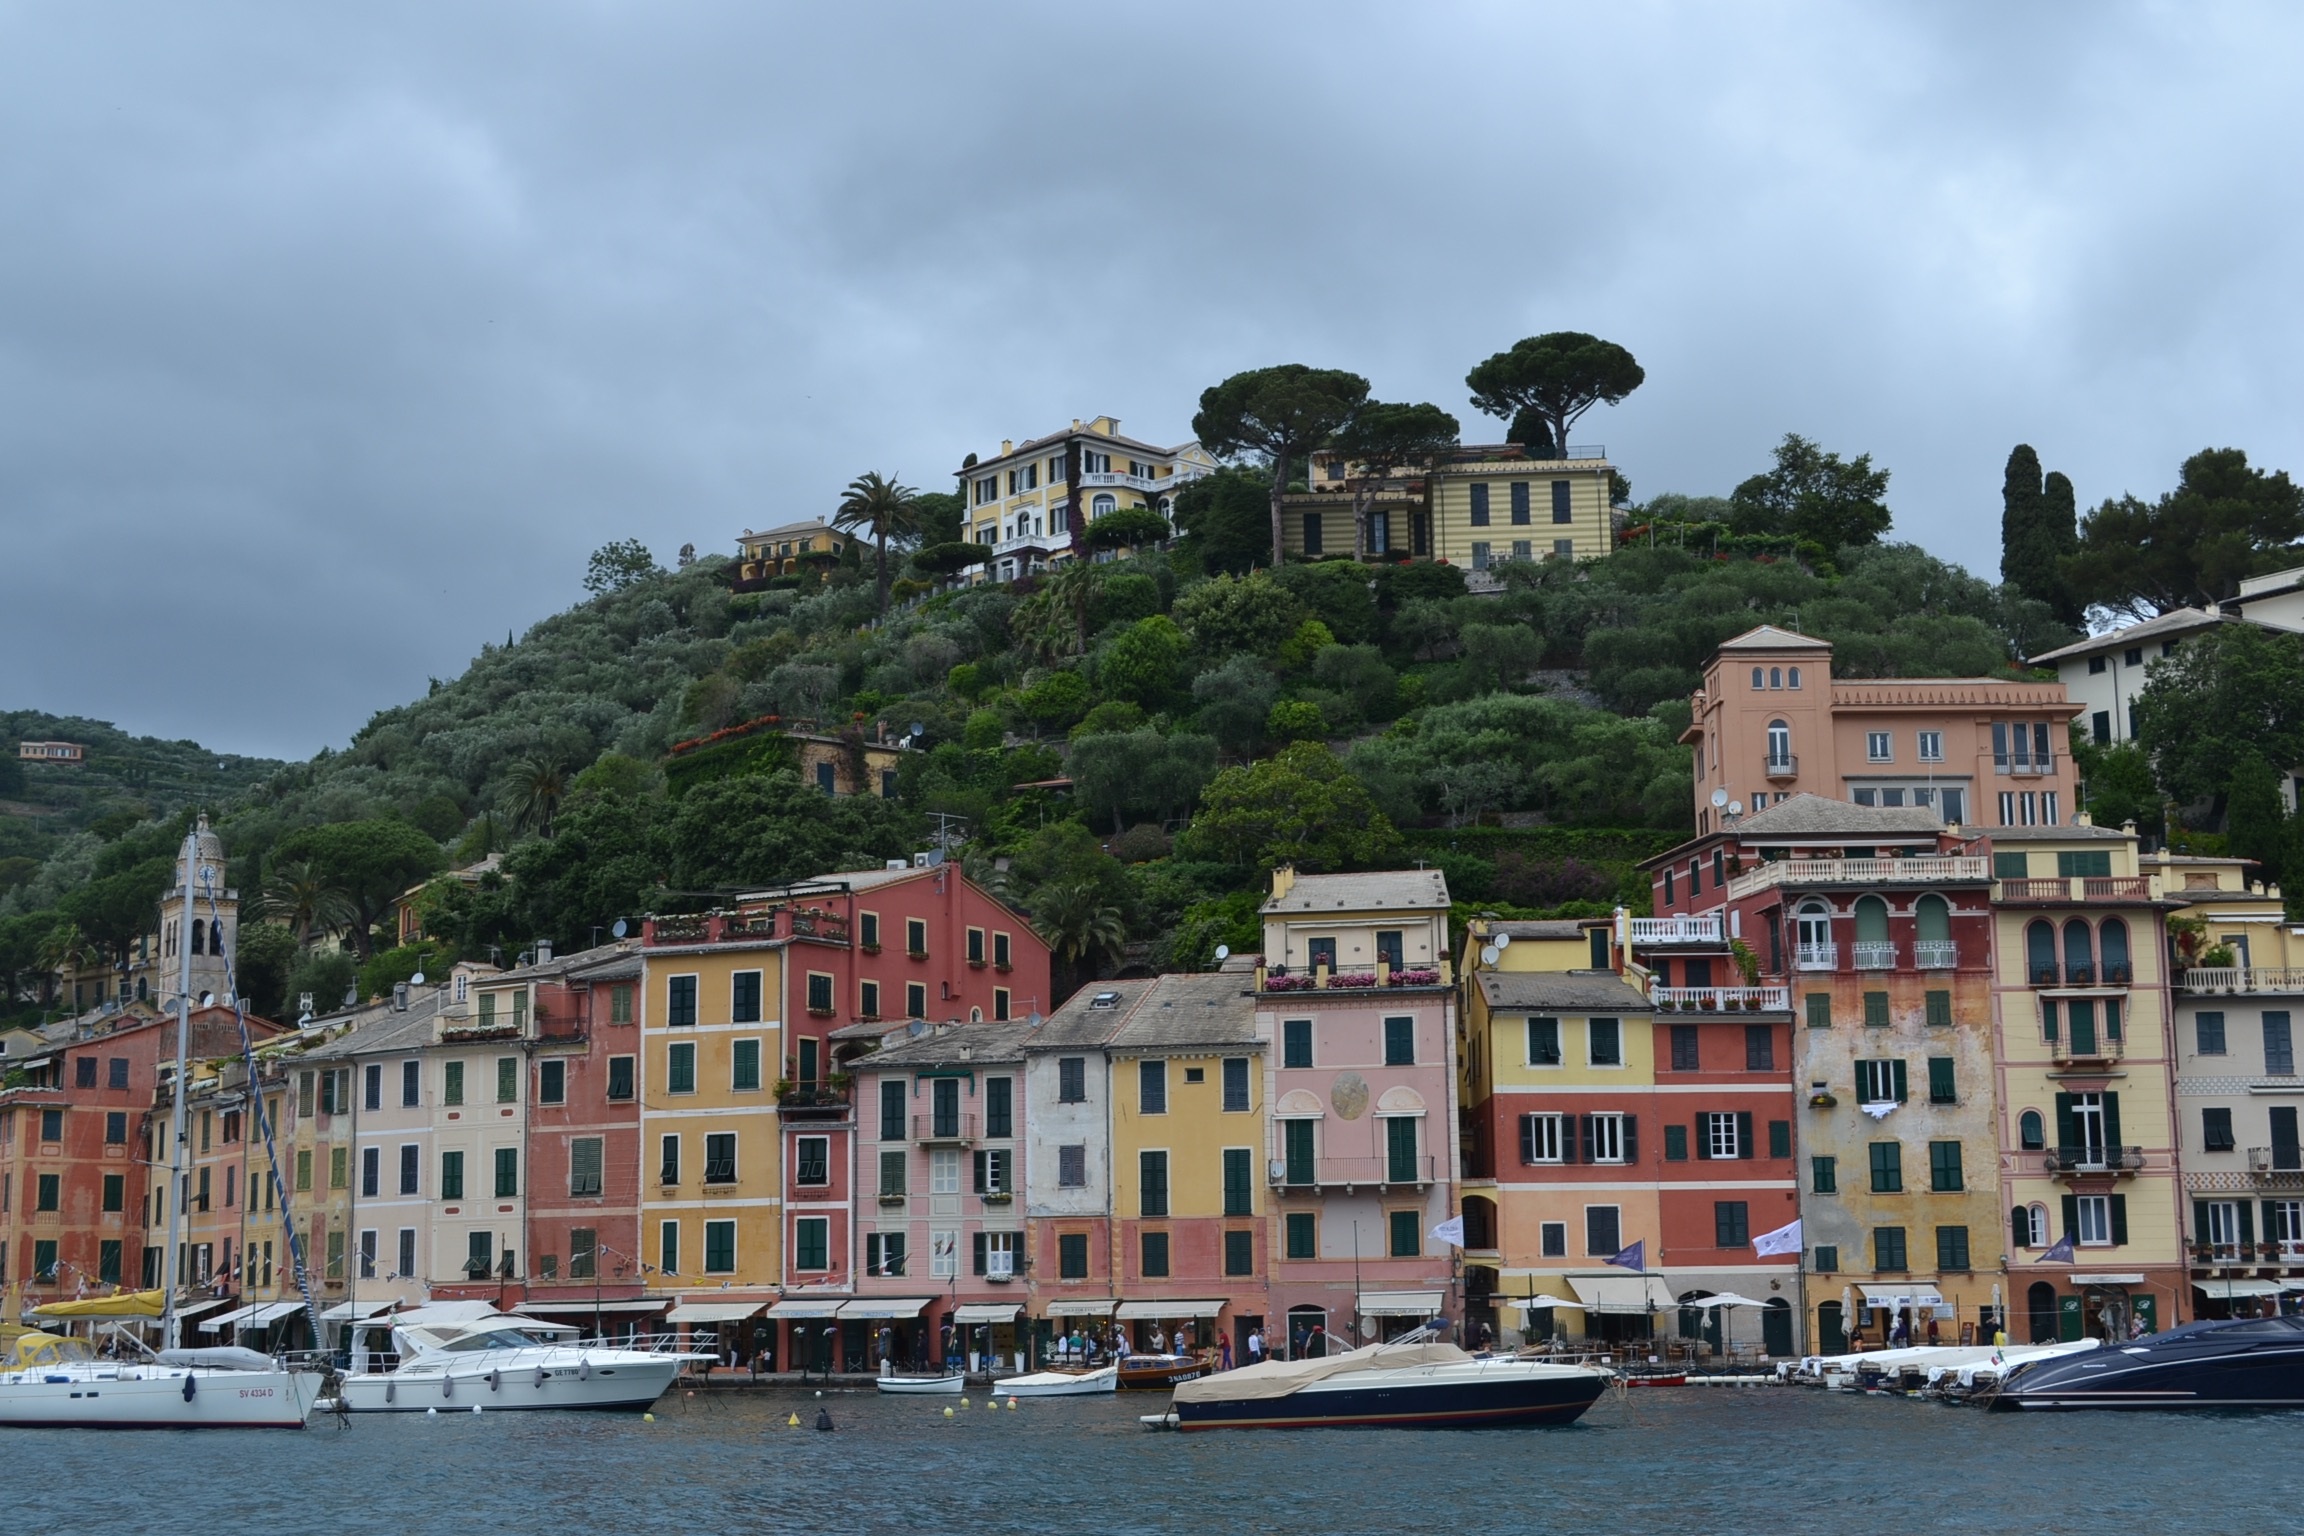
landscape, sea, coast, town, river, canal, cityscape, vacation, travel, vehicle, italy, harbor, waterway, body of water, portofino, liguria, geographical feature